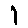
Label: 1